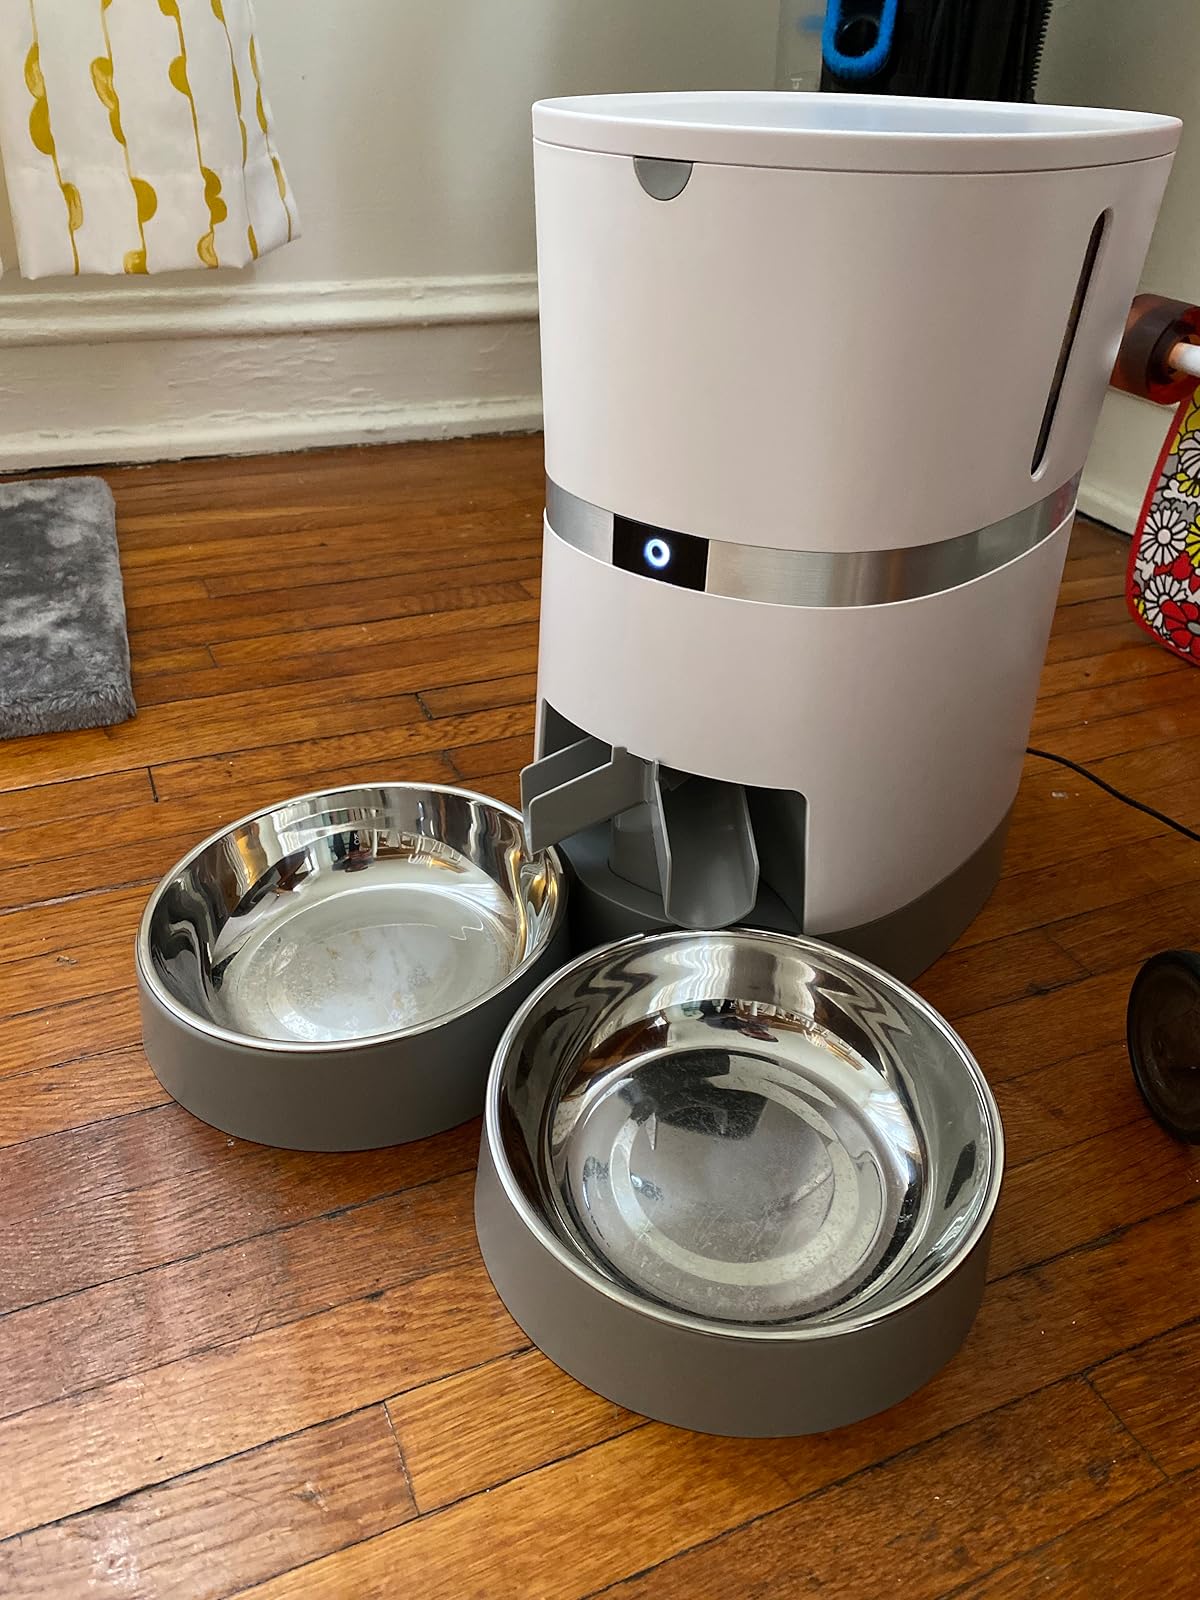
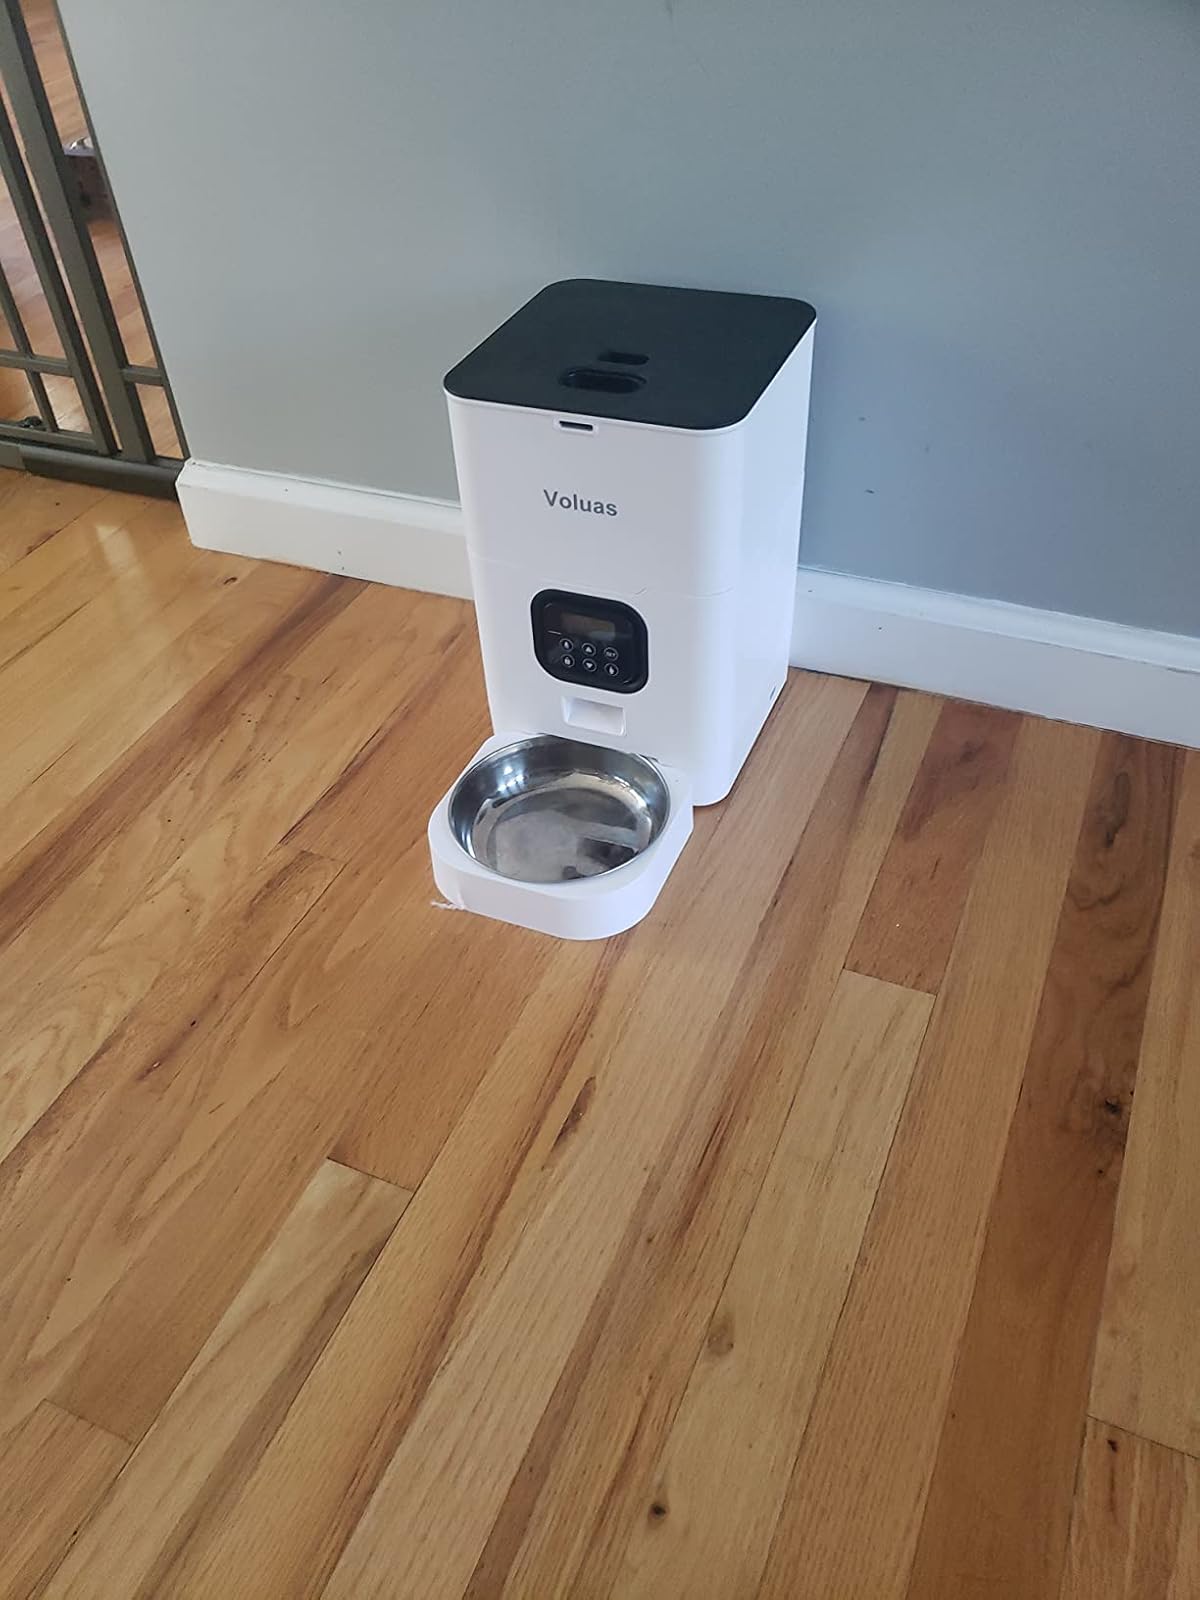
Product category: items_feeder
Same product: no